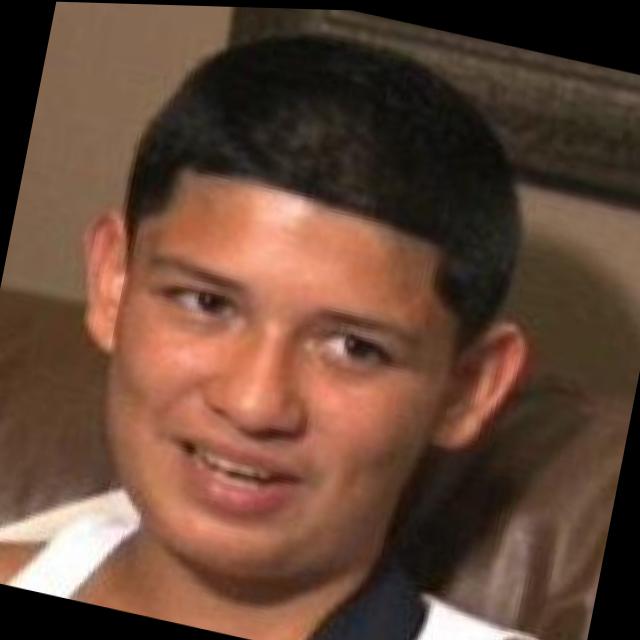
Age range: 13-20